Carroll Livingston Wainwright

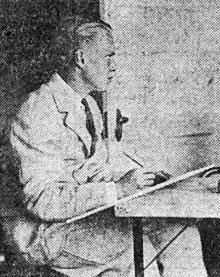
Wainwright painting in 1923

Carroll Livingston Wainwright (December 2, 1899 – July 6, 1967) was an American artist and socialite.